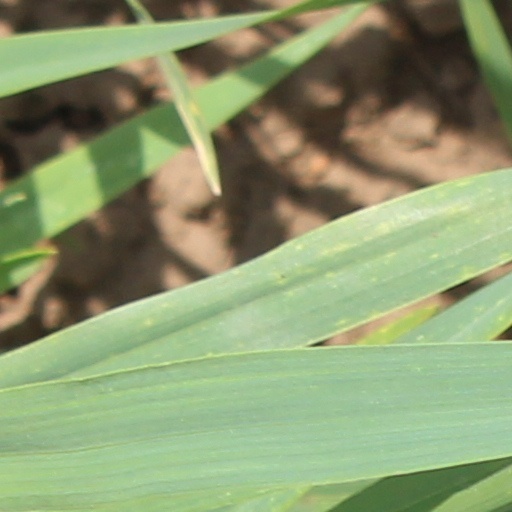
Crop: wheat